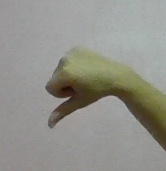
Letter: waw